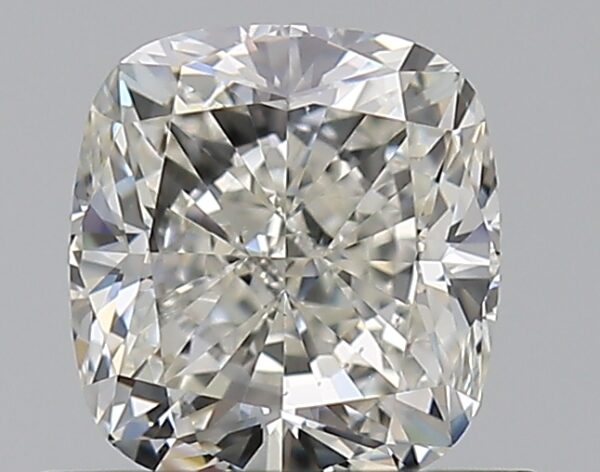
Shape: cushion
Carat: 0.82
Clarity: VS2
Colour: I
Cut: EX
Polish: EX
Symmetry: EX
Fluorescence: F
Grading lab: GIA
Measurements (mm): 5.43 x 5.06 x 3.52